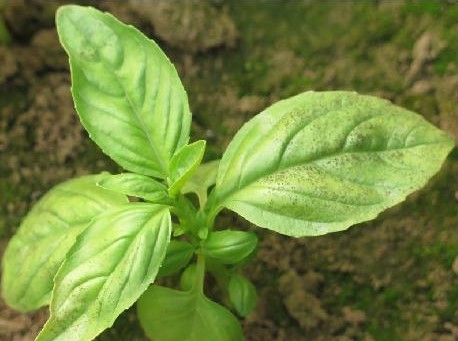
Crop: unknown
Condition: basil_downy_mildew